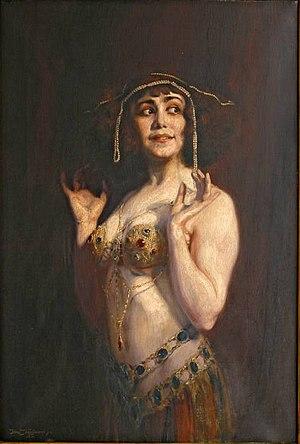
Hermann Kauffmann est un peintre allemand.
Maria Orska fut une actrice de théâtre et de cinéma allemands pendant les années 1920.